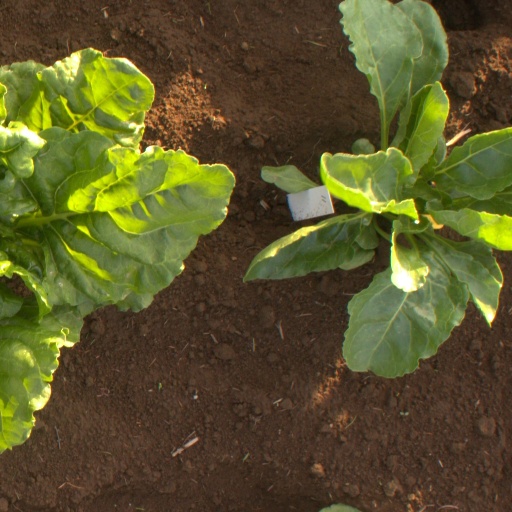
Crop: sugar beet